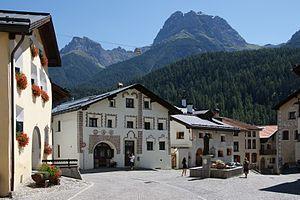
Scuol, Basse Engadine
L'Engadine est une région des Alpes suisses située dans le canton des Grisons, au sud-est du pays, située à proximité des frontières avec le Liechtenstein, l'Autriche et l'Italie. Elle correspond à la haute vallée de l'Inn, cours d'eau qui traverse ensuite le Tyrol autrichien avant de se jeter dans le Danube en Bavière. Les Alpes rhétiques l'encadrent. La vallée commence à l'ouest au col de la Maloja qui permet les liaisons avec l'Italie via le val Bregaglia et se termine à l'est sur la frontière autrichienne où la vallée prend le nom d'Inntal. La localité la plus connue de l'Engadine est Saint-Moritz.